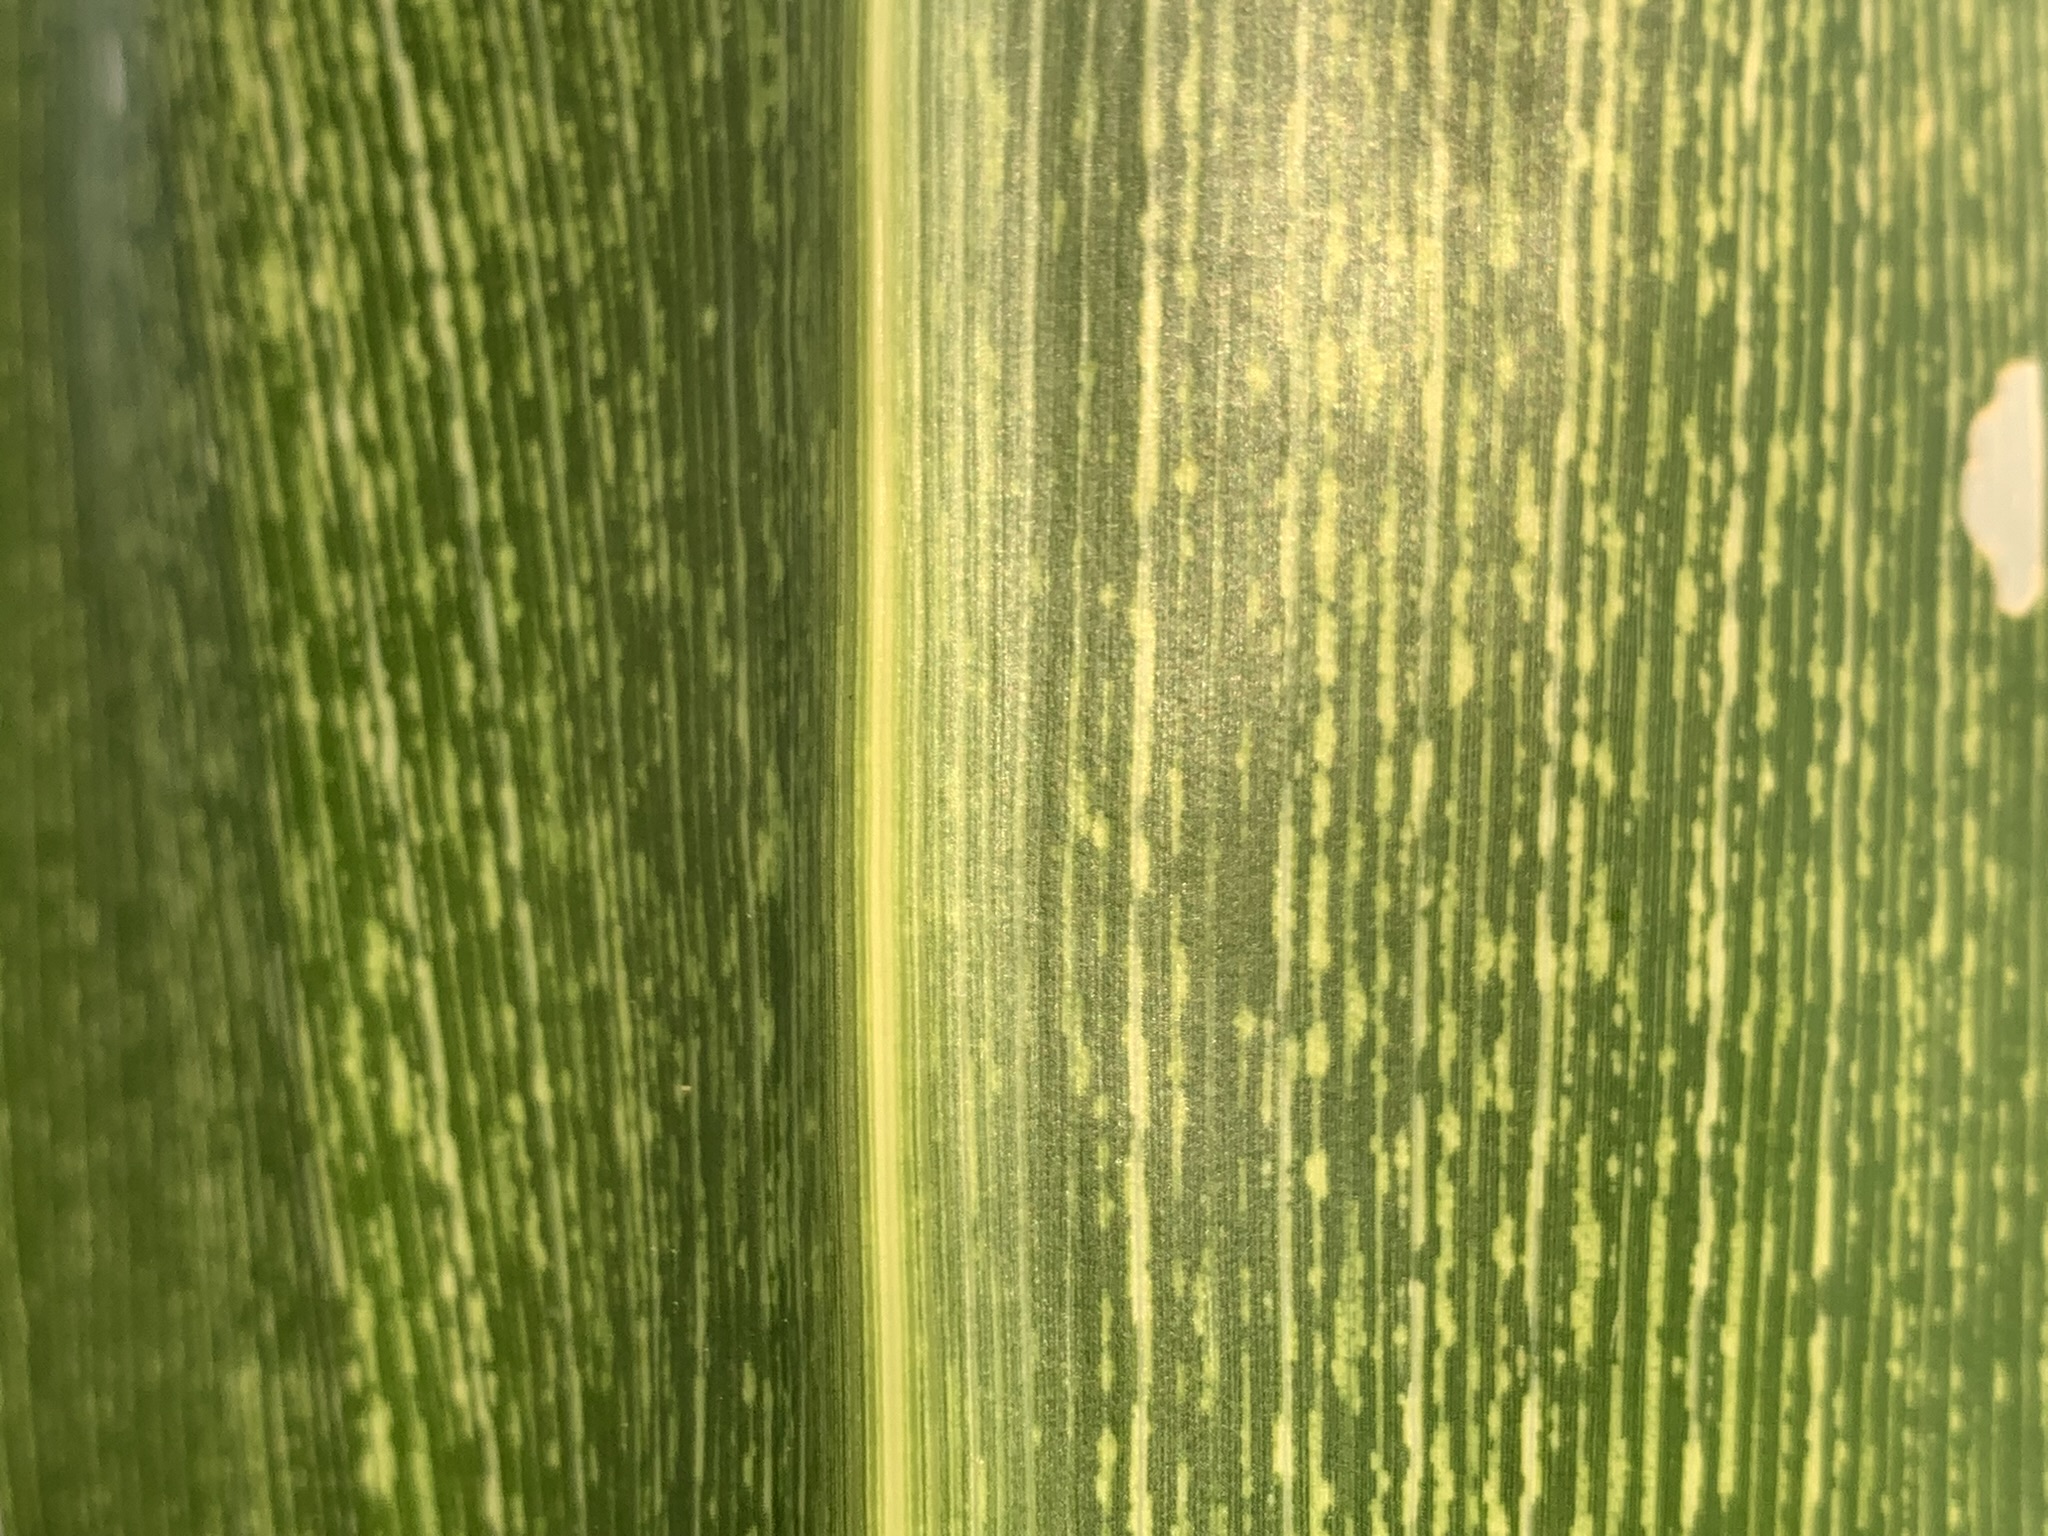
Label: MSV